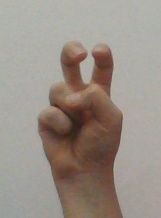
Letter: toot